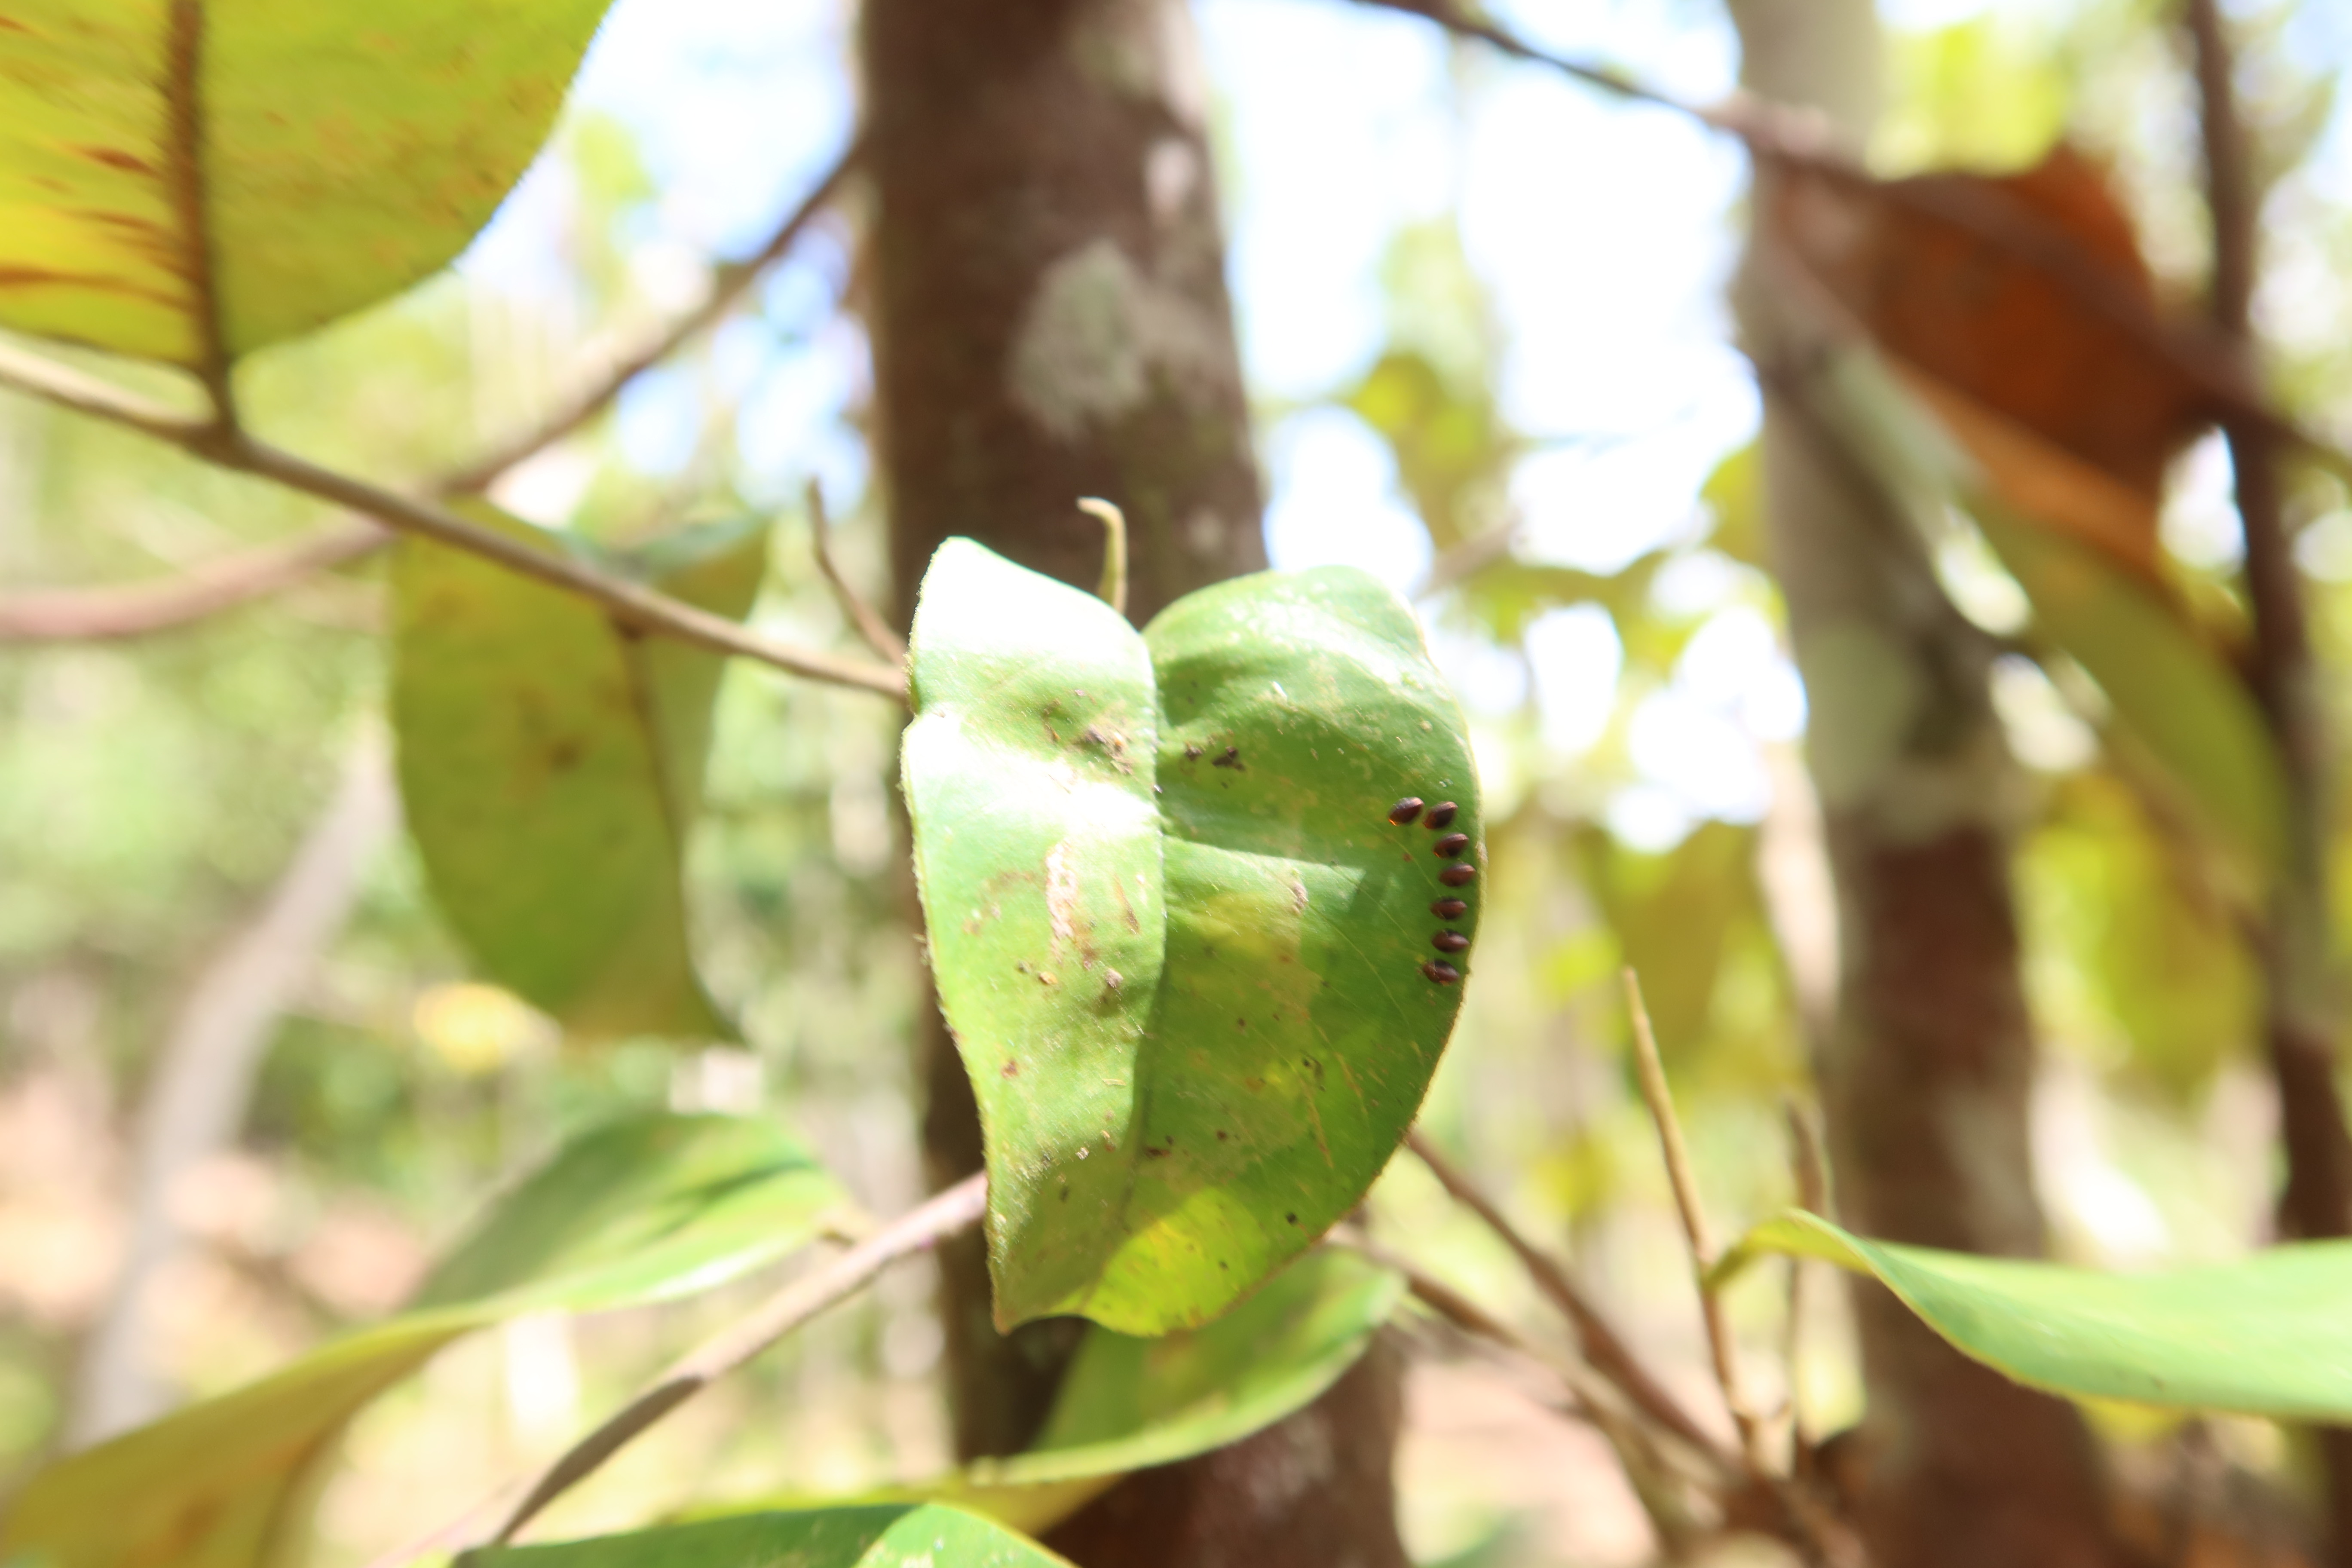
Label: Scale insect